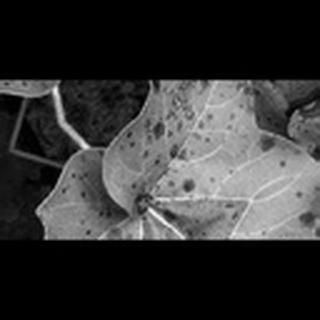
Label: cotton_target_spot